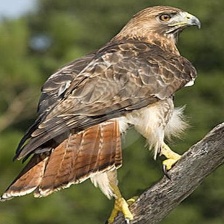
Species: RED TAILED HAWK
Scientific name: BUTEO JAMAICENSIS